Saint Vitus (band)

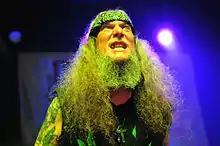
Dave Chandler performing live with Saint Vitus in Dallas, 2011

In February 2010, Chandler stated that there was talk of Saint Vitus recording new material, but there were no concrete plans at the time. However, according to frontman Weinrich, "we're writing some stuff right now. Everybody's pretty busy. I know I've been busy. The Wino band is pretty much on hiatus right now. So it looks like we'll be doing some recording in the near future. The bottom line is we would like to do a new record. There's talk about it. We've already been floating around a couple ideas. So yeah, somewhere down the line there will be a new Vitus record in the cards."